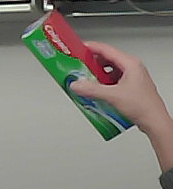
Product: colgate_toothpaste